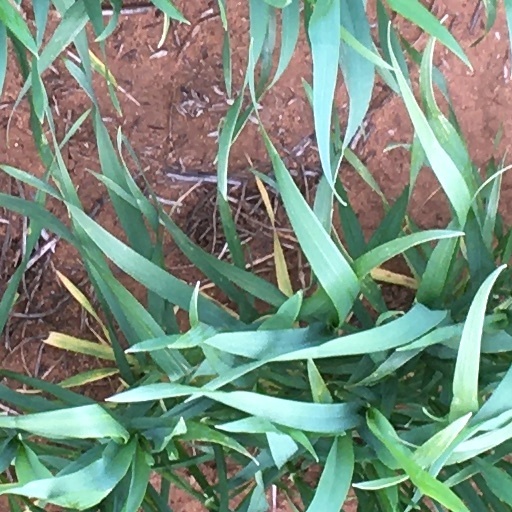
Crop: wheat